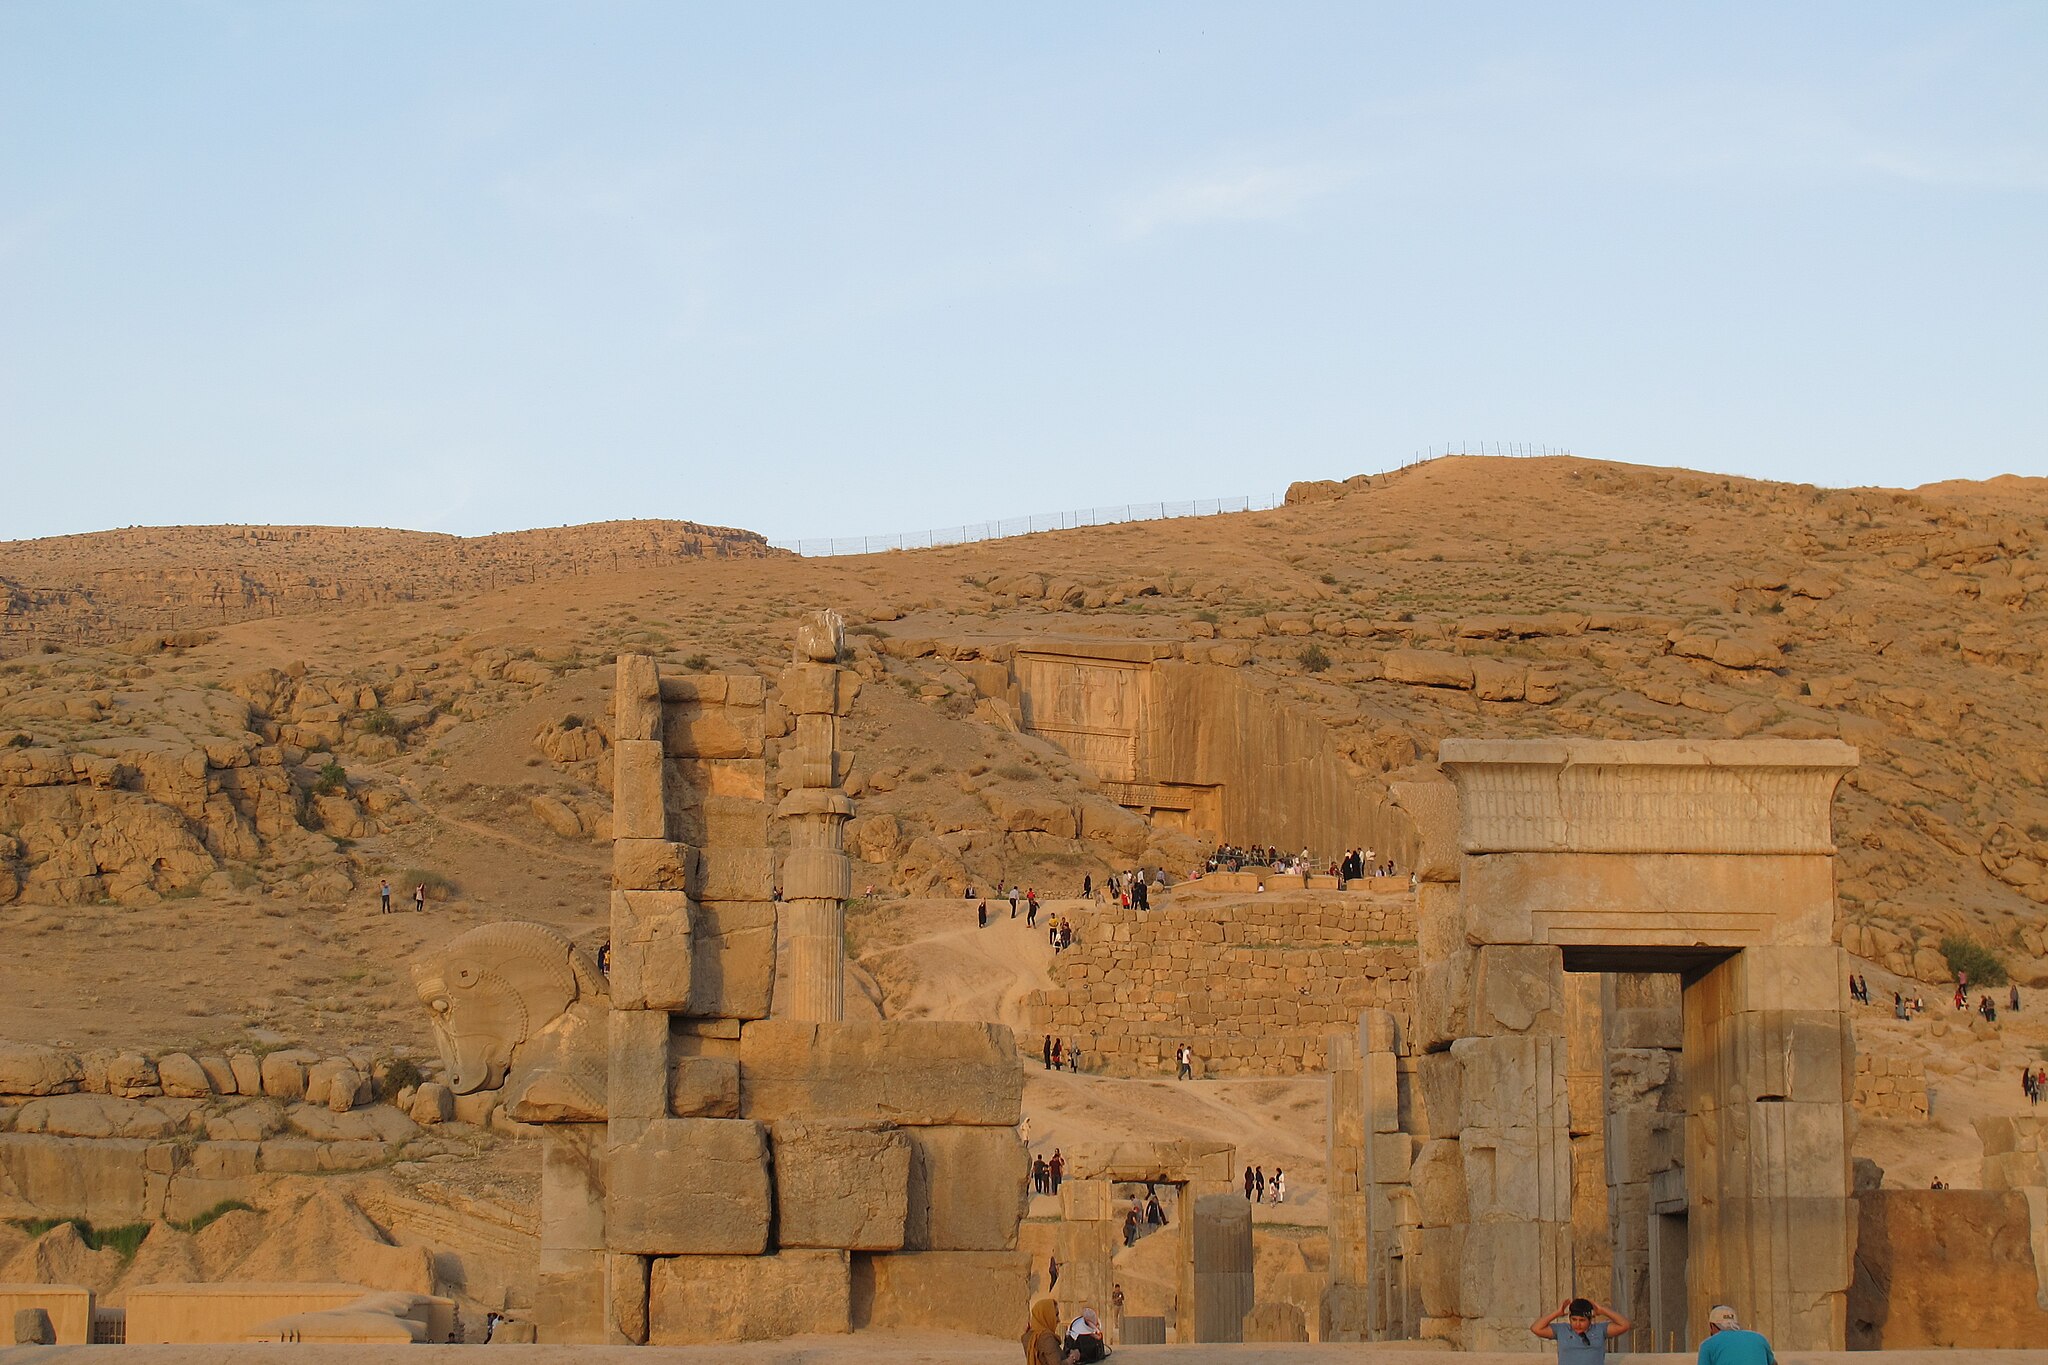
Title: تخت جمشید زیبا13
Date: 2016-07-17 00:17:44
Categories: Hall of hundred columns, Images from Wiki Loves Monuments 2018, Self-published work, Cultural heritage monuments in Iran with known IDs, Uploaded via Campaign:wlm-ir, Images from Wiki Loves Monuments in Marvdasht, 2016 in Persepolis, Images from Wiki Loves Monuments 2018 in Iran, Bull statue in the northern facade, Hall of hundred columns, Remote views of Artaxerxes III Tomb